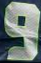
Number: 9